Bolivian wine

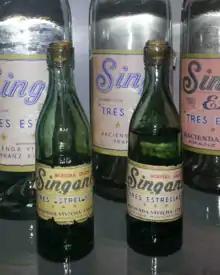
Singani bottles and samples from 1930.

Since the 1960s and 1970s, when modern wine making technology and expertise first entered the nation, viticulture and wine making have advanced significantly.